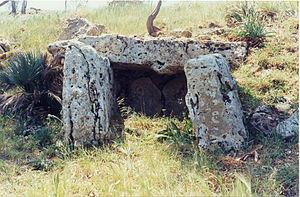
Un dolmen est une construction mégalithique préhistorique constituée d'une ou plusieurs grosses dalles de couverture posées sur des pierres verticales qui lui servent de pieds. Le tout était originellement recouvert, maintenu et protégé par un amas de pierres et de terre nommé tumulus. Les dolmens sont généralement interprétés comme des tombes à chambre, des monuments funéraires ayant abrité des sépultures collectives.
Le mégalithisme est un phénomène complexe, présent dans de nombreuses régions du monde, de la fin de la Préhistoire à nos jours. Le terme désigne une forme d'architecture néolithique consistant à ériger des mégalithes, la période au cours de laquelle ces édifices ont été érigés et leur étude scientifique par les archéologues qui tentent d'en comprendre le sens. Le mégalithisme a notamment revêtu une importance particulière en Europe pour les peuples du Néolithique.
Un mégalithe est une construction monumentale lié au mégalithisme souvent attaché à un sanctuaire, constitué d’une ou de plusieurs pierres brutes de grandes dimensions, érigées sans mortier ni ciment pour fixer la structure.